John Philip Sousa Junior High School

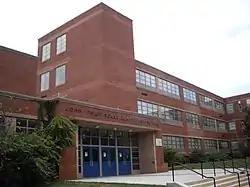

The John Philip Sousa Middle School, formerly the John Philip Sousa Junior High School, is a public school located at 3650 Ely Place in SE area of Washington, D.C. Located in the city's Fort Dupont neighborhood, it serves grades 6–8. Its school building, built in 1950, was the scene of civil rights action not long after its construction. Twelve black students were denied admission to the all-white school. This action was eventually overturned in the landmark 1954 Supreme Court decision in "Bolling v. Sharpe", which made segregated public schools illegal in the District of Columbia. The defeat of the legal doctrine "separate but equal" marked an early victory in the modern Civil Rights Movement.